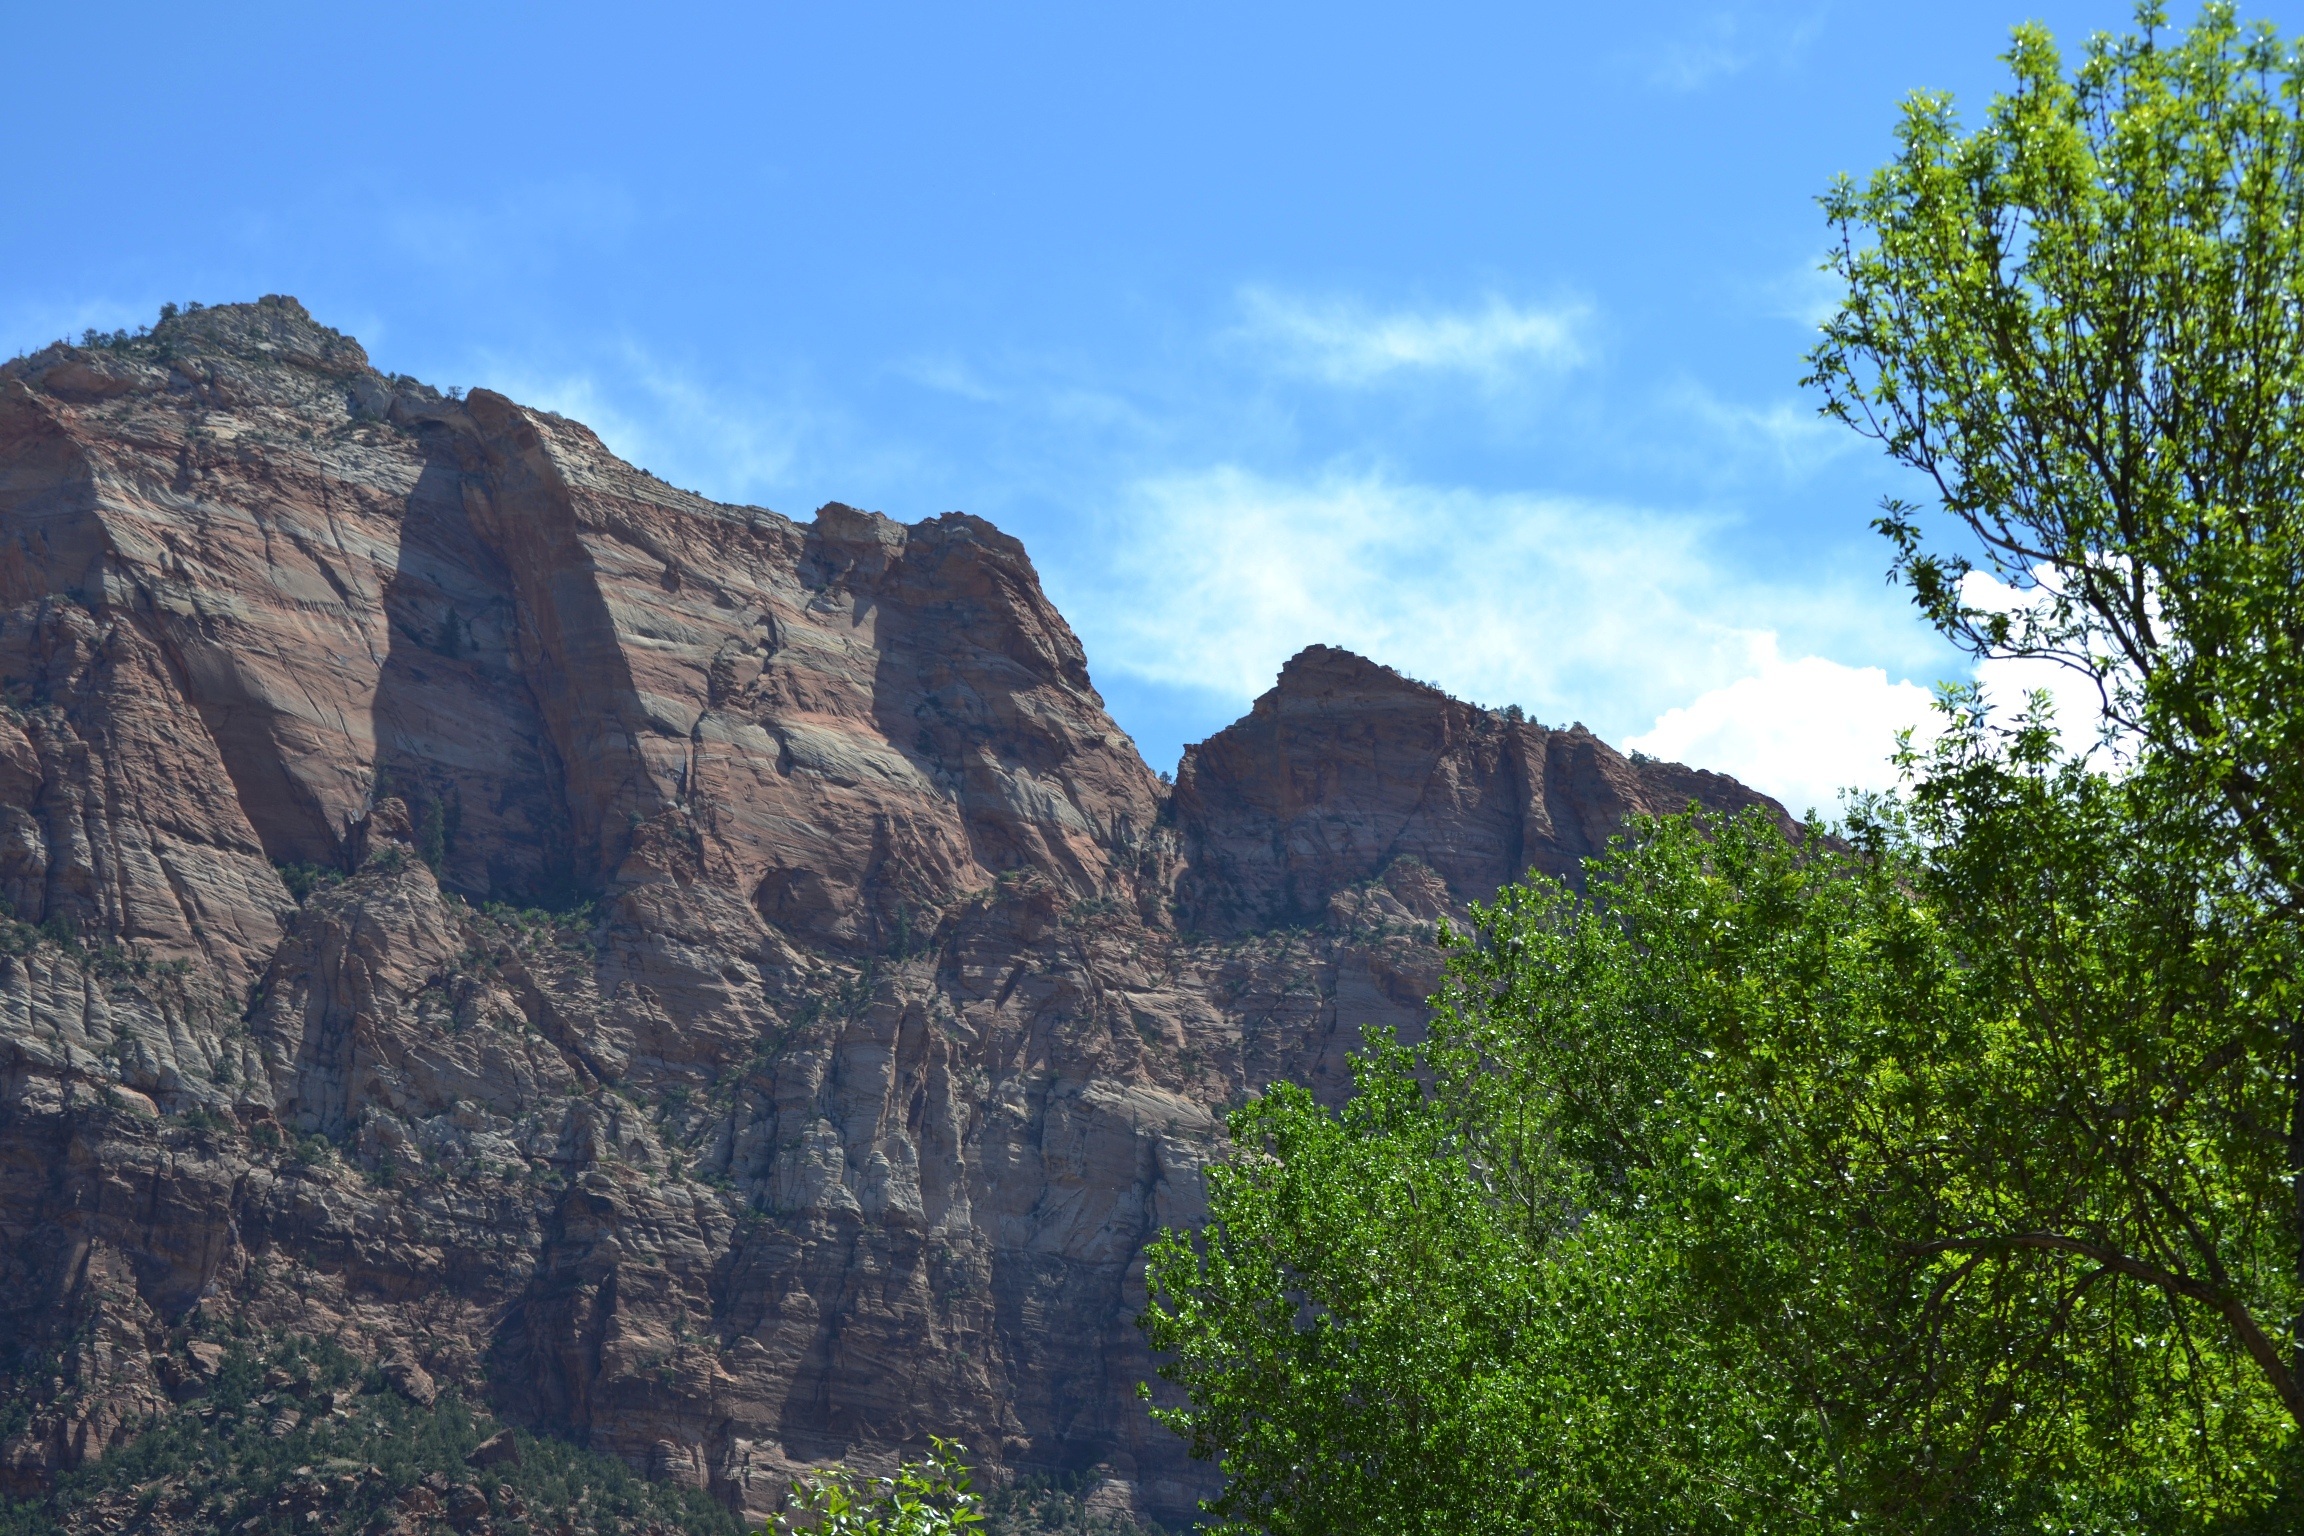
tree, wilderness, mountain, trail, adventure, valley, mountain range, cliff, park, usa, canyon, terrain, national park, ridge, canyons, national, geology, utah, badlands, plateau, zion, landform, geographical feature, mountainous landforms